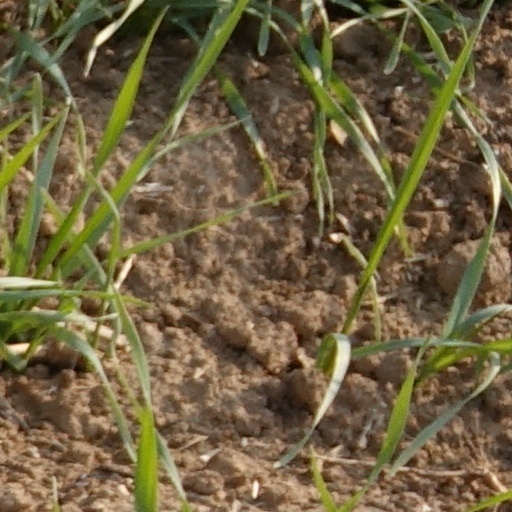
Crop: wheat